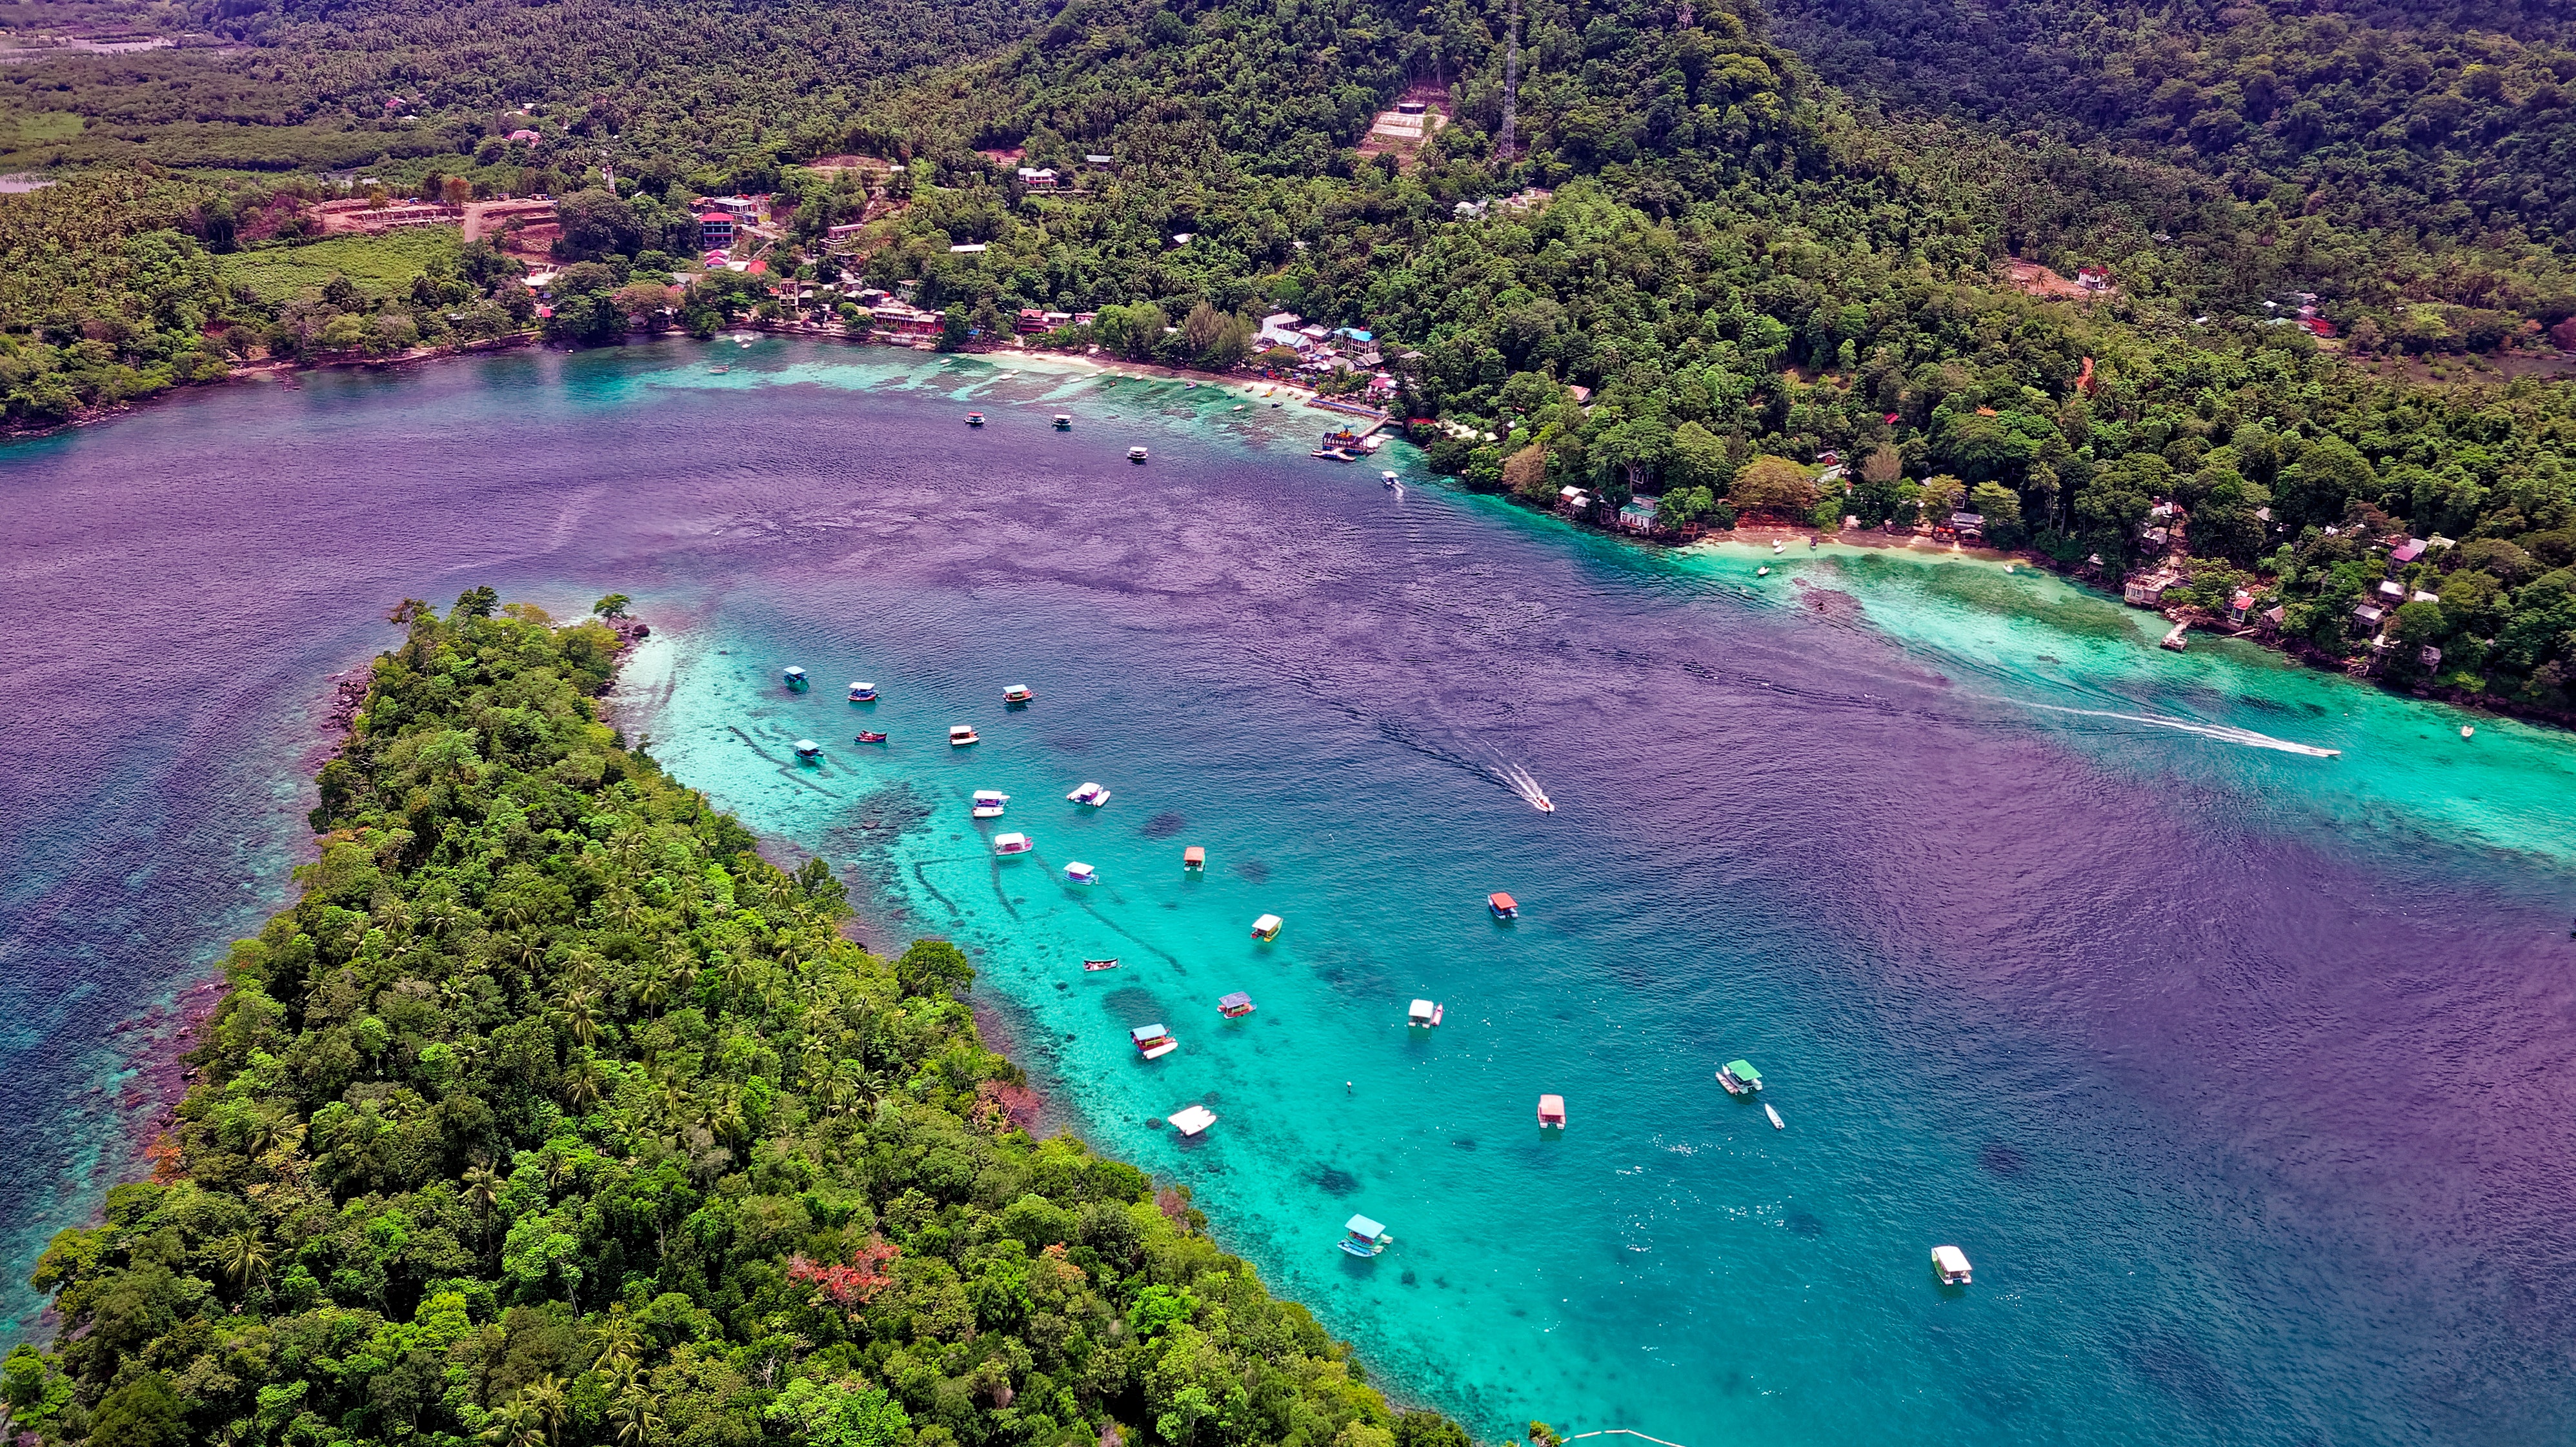
coastal and oceanic landforms, sea, promontory, coast, aerial photography, water, water resources, bay, tropics, inlet, lagoon, cove, island, watercourse, mount scenery, bird's eye view, sky, ocean, cape, archipelago, tourism, peninsula, tree, reef